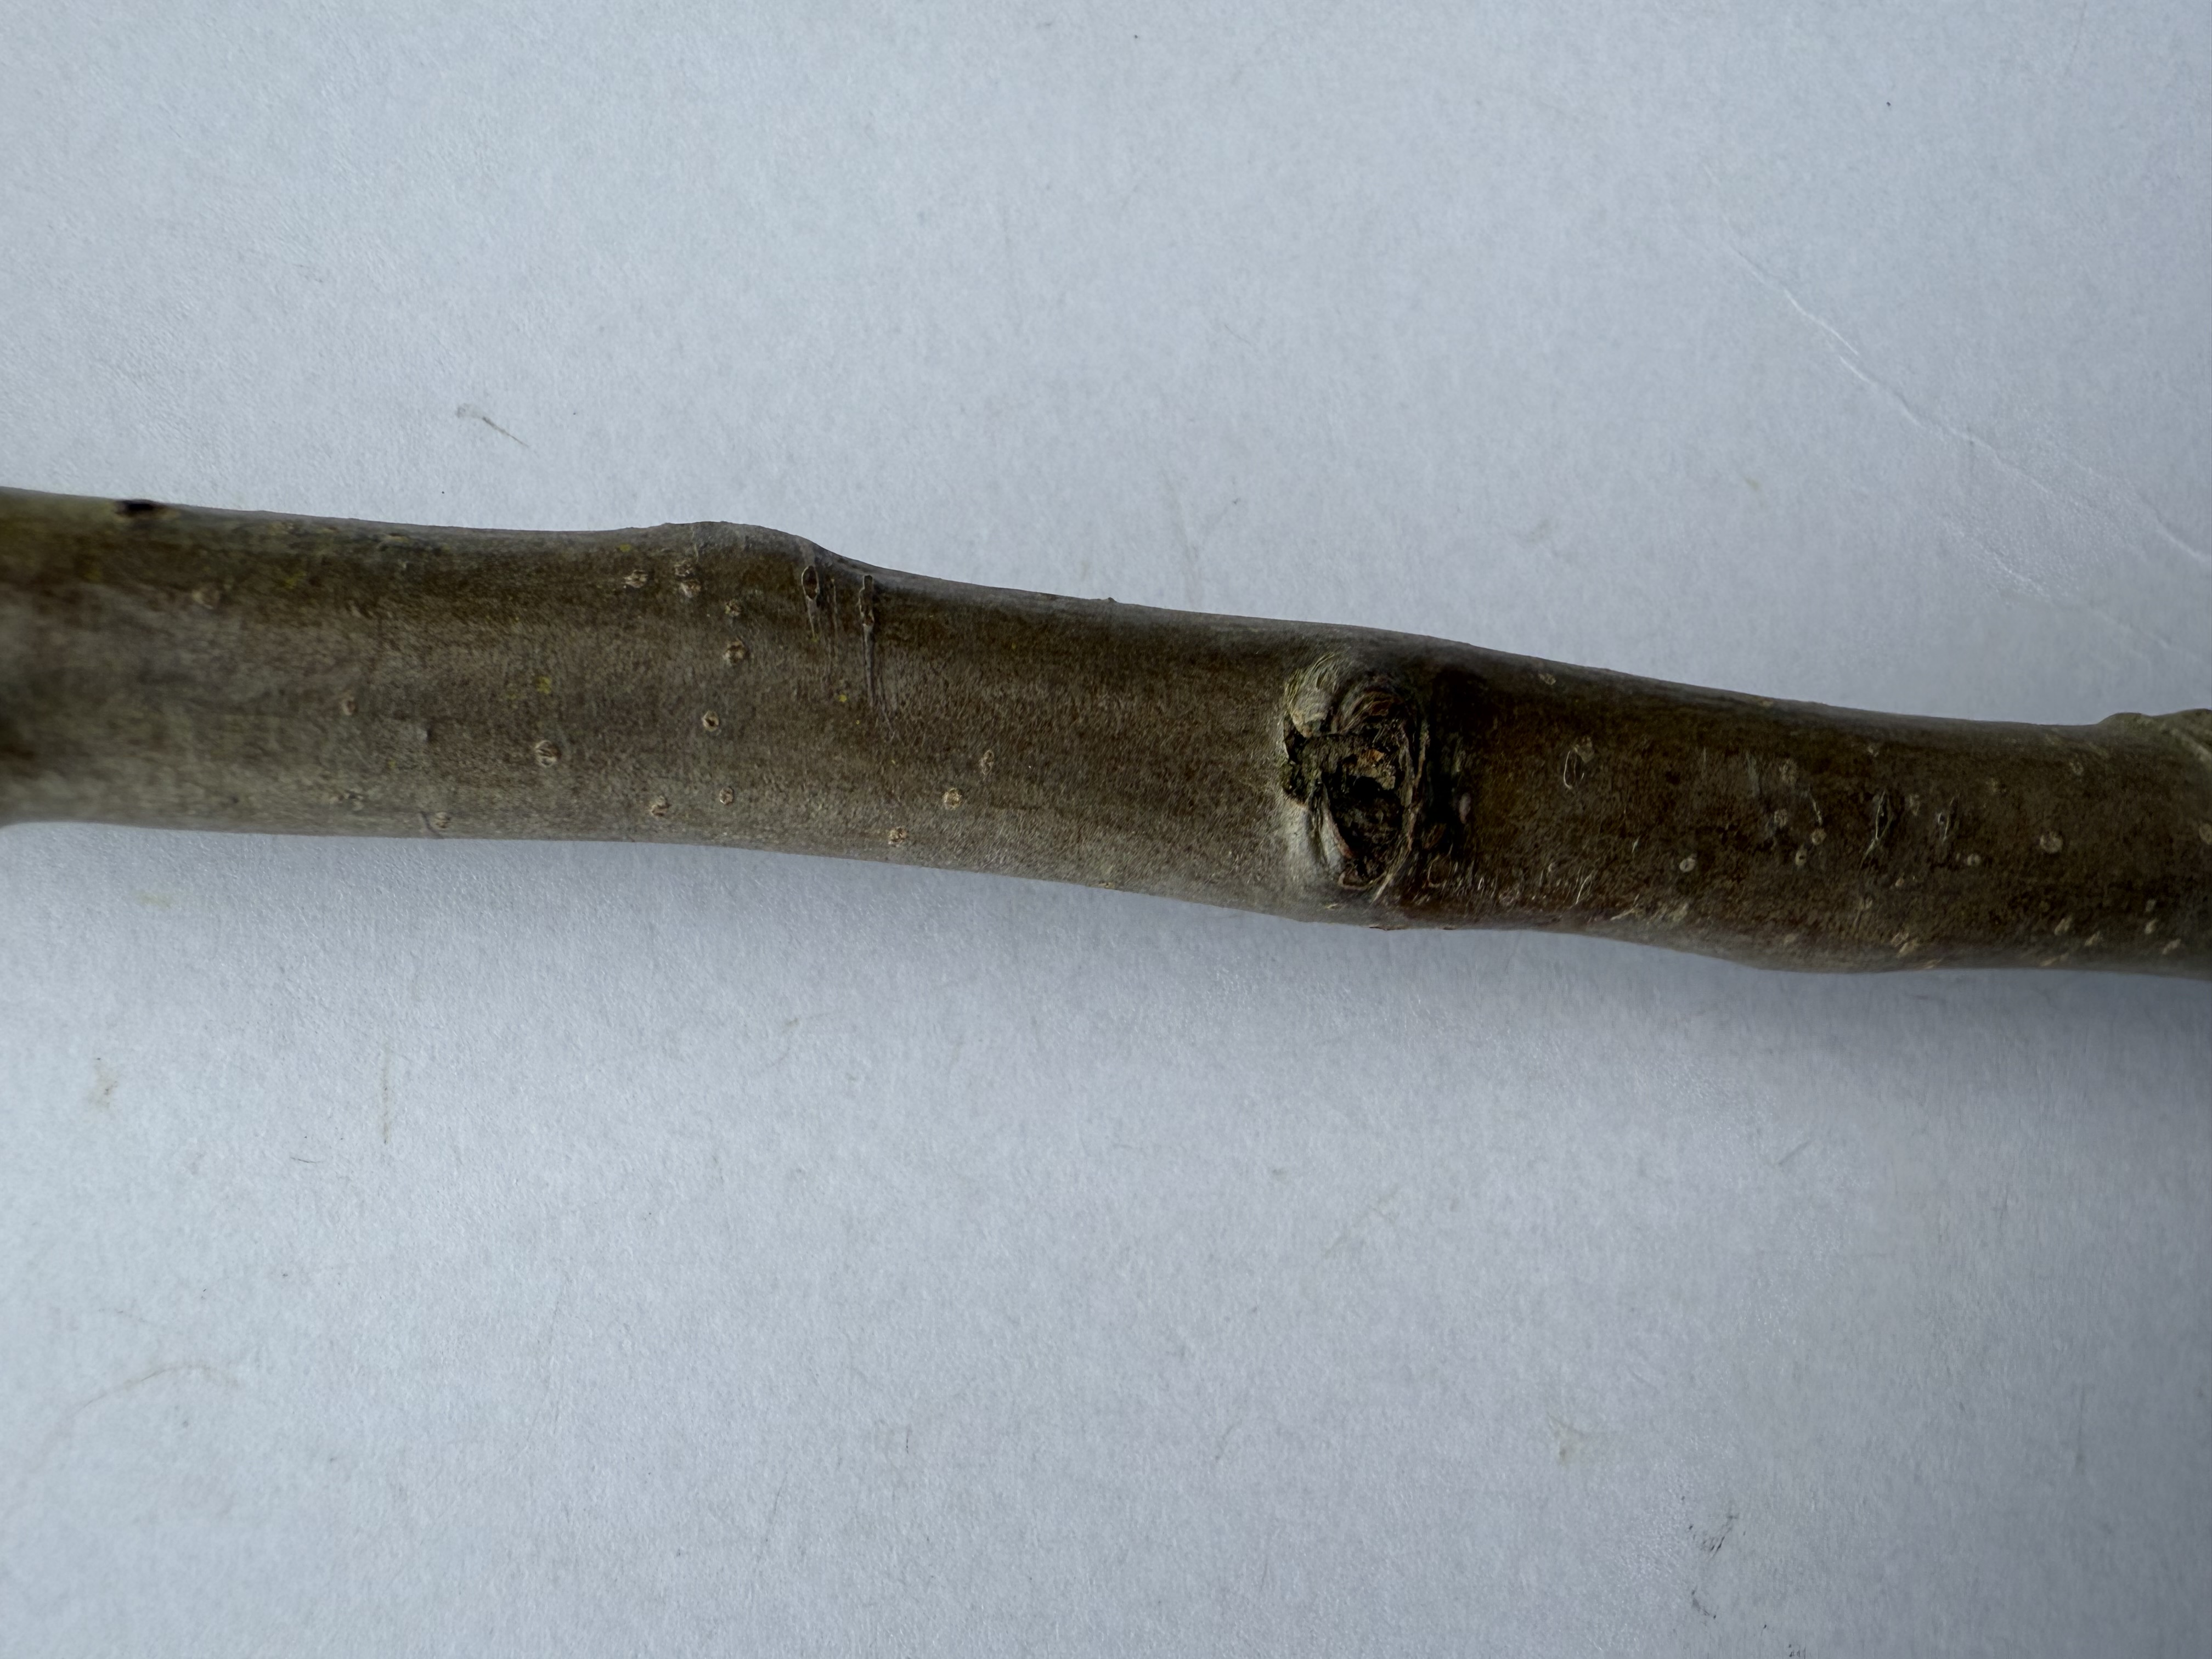
Variety: Egrisap Pear